Answer in natural language. How many Paintings are visible in the scene? Choose between the following options: 3, 0, 5, 4 or 1
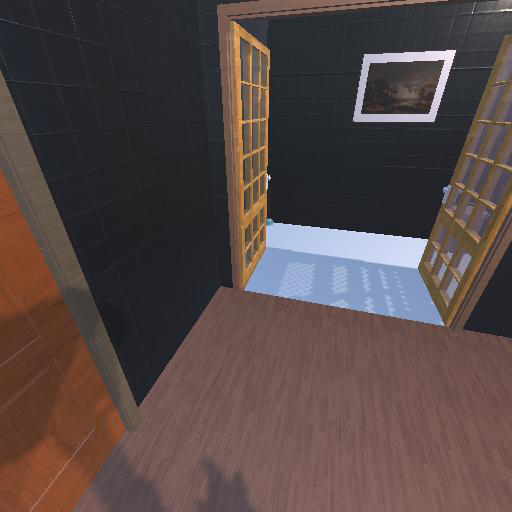
<answer>1</answer>